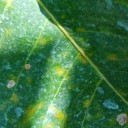
Label: Cerscospora